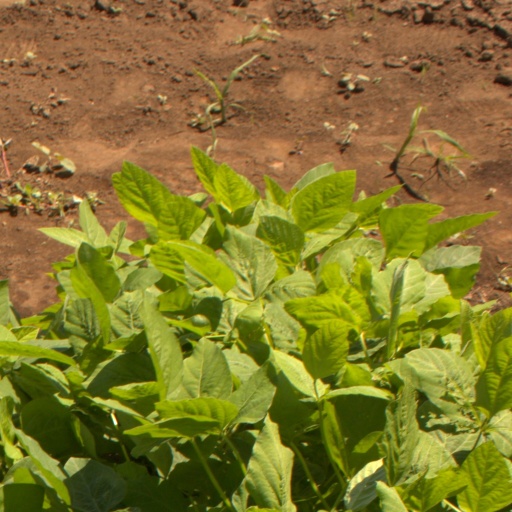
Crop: soybean